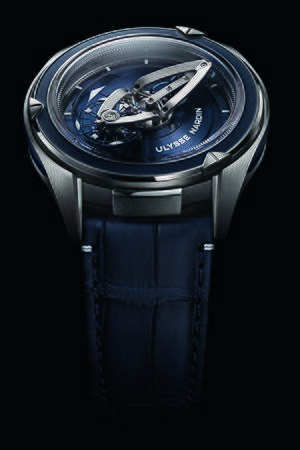
Introducing the first automatic watch in the Freak Collection, the Freak Vision: a Haute Horlogerie wonder in-corporating the revolutionary innovations unveiled in the Ulysse Nardin InnoVision 2 Concept Watch at SIHH 2017. Among the game-changers: a super-light silicium balance wheel with nickel mass elements and stabiliz-ing micro-blades and a new case design made even thinner by a box-domed crystal.